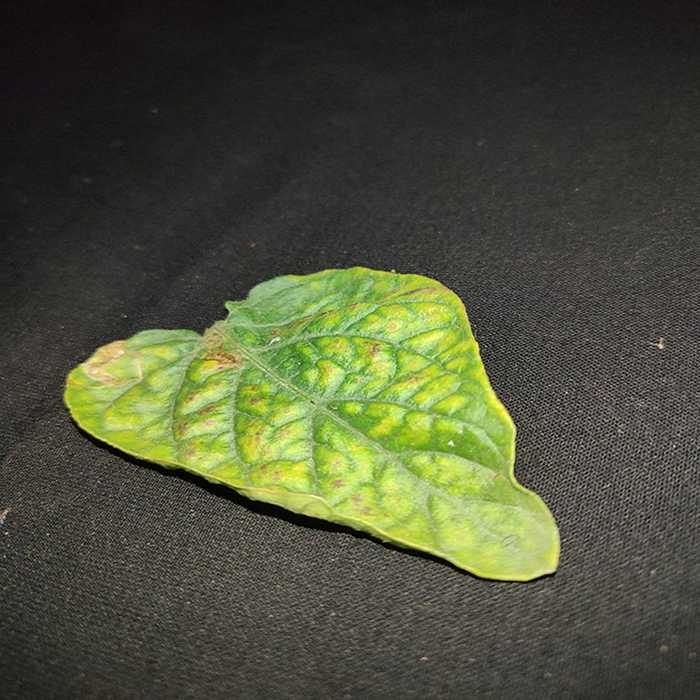
Plant: Tomato
Label: Tomato spotted wilt